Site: brandenburg
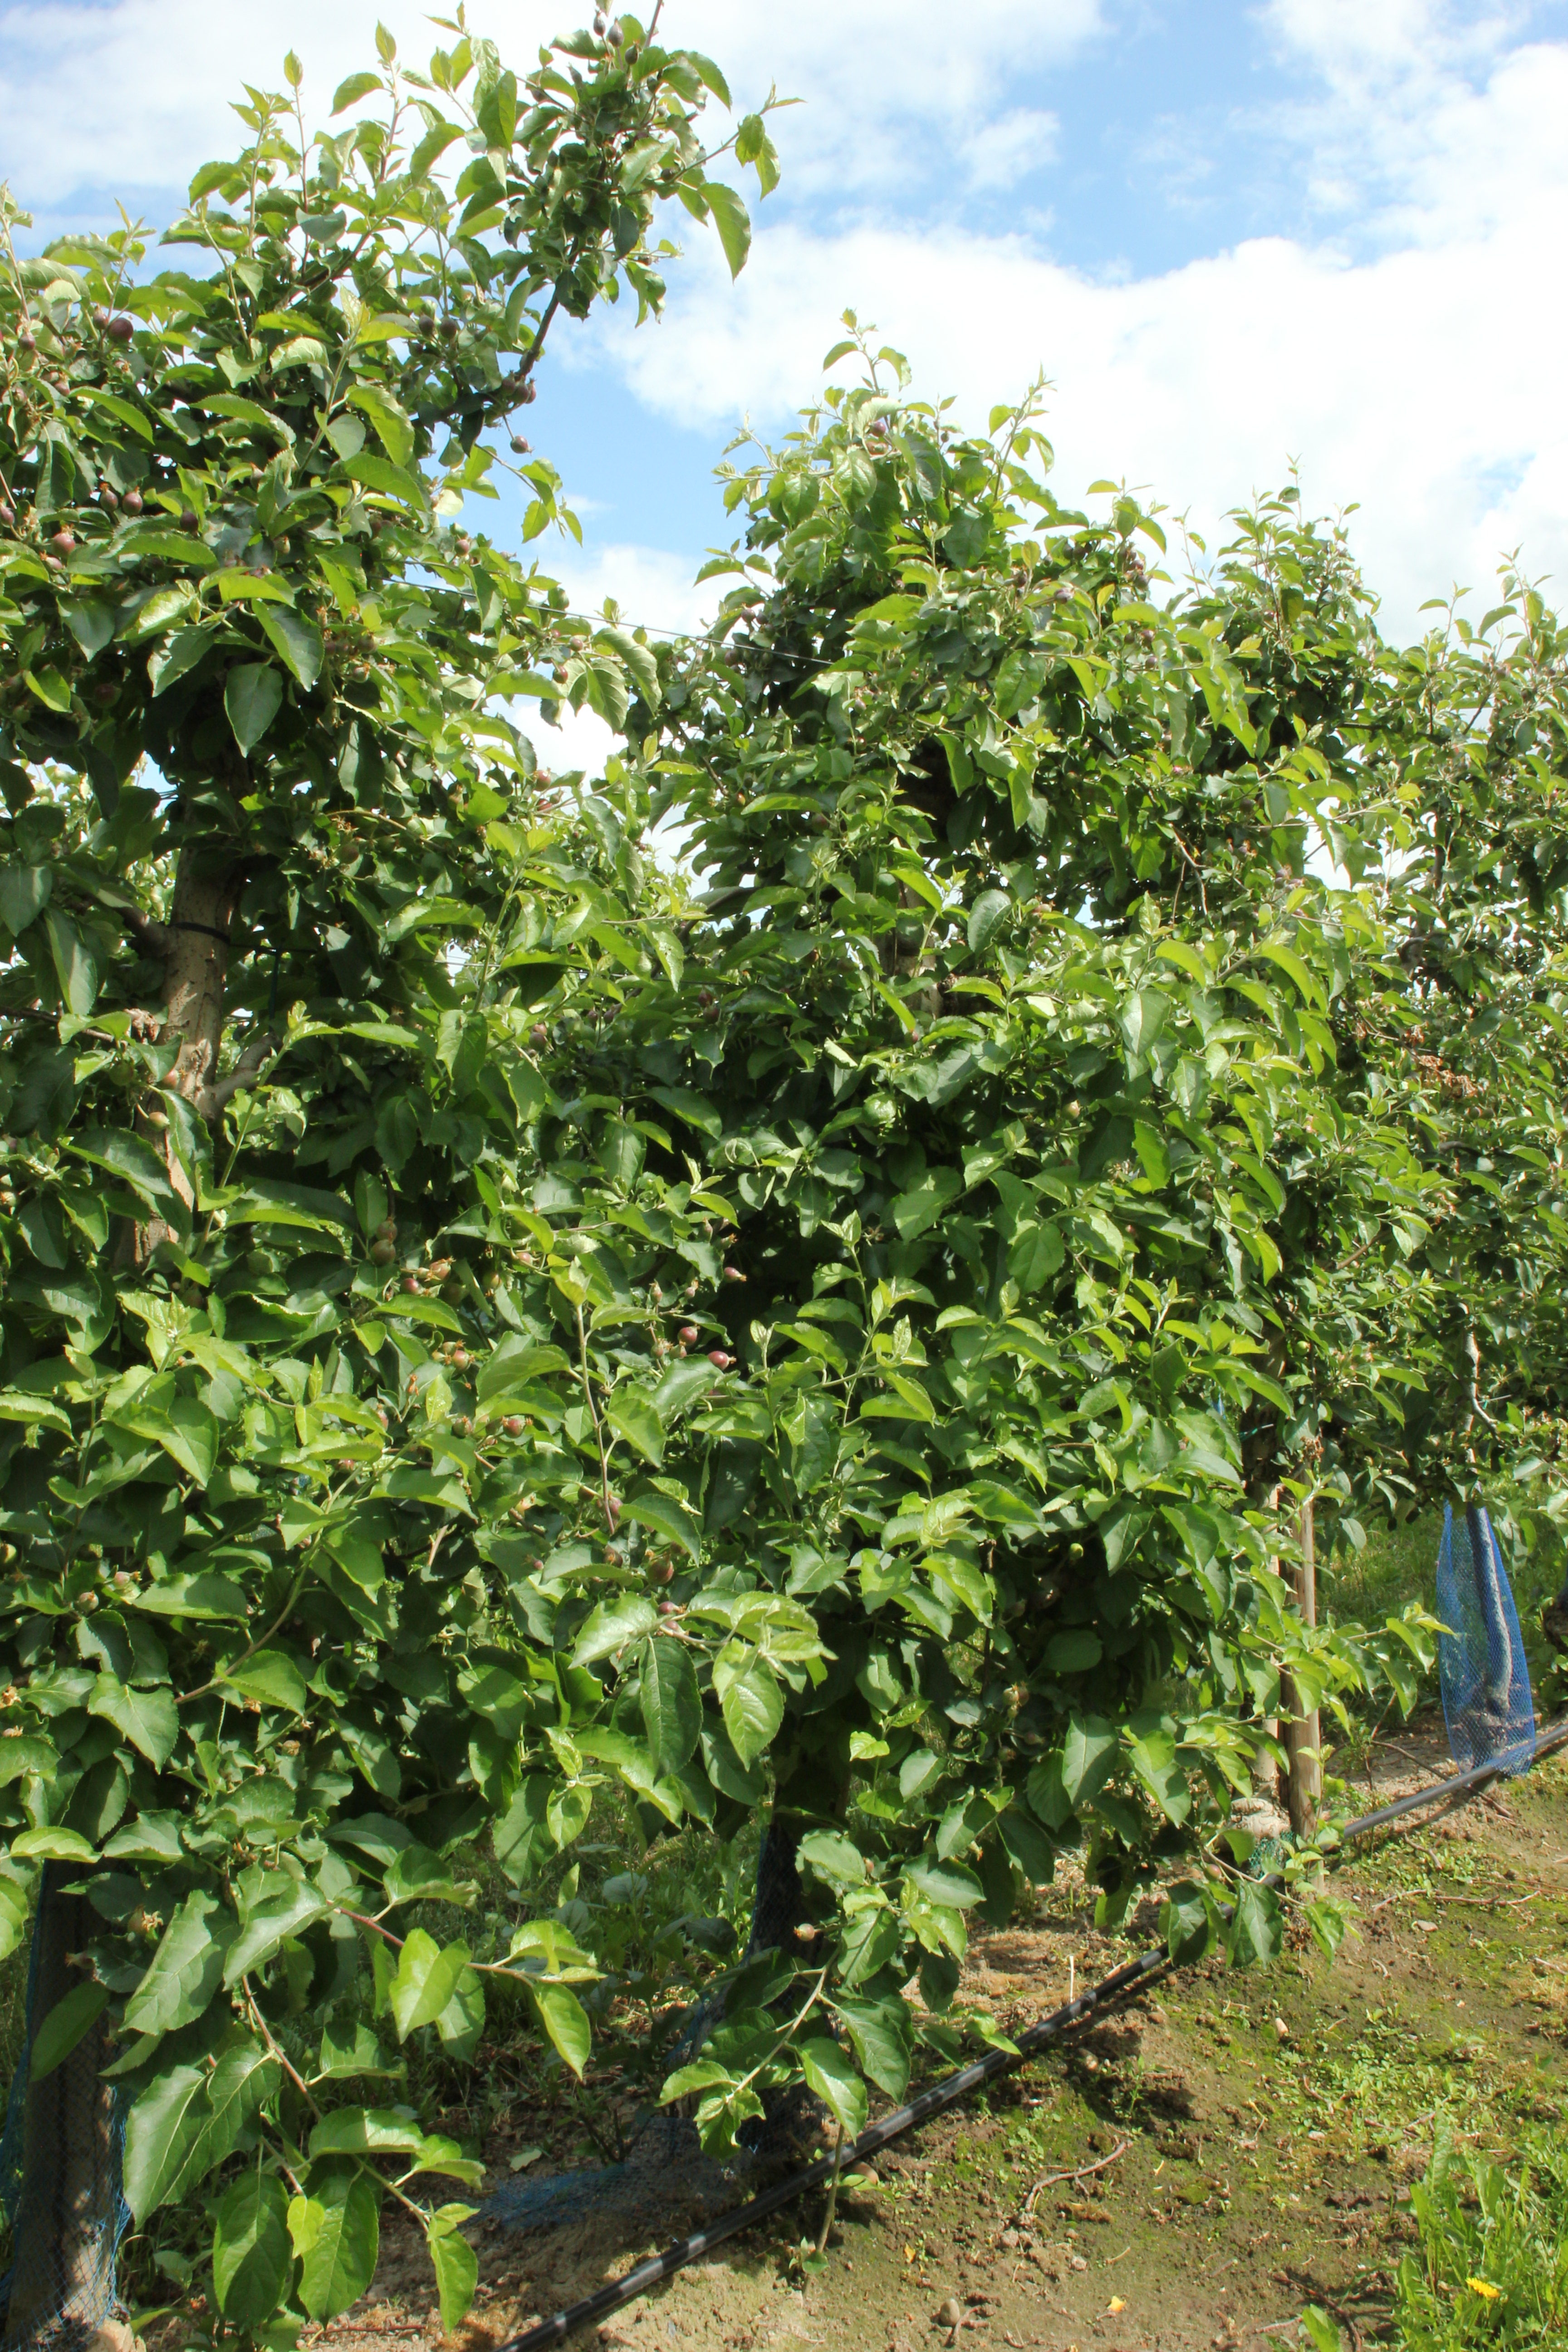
Growth stage (BBCH 72): Development of fruit